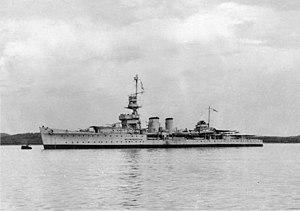
Le HMS Capetown est un croiseur léger de la classe C en service dans la Royal Navy pendant la Seconde Guerre mondiale. Il est l'unique navire de la marine britannique nommé d'après la ville sud-africaine du Cap.